Boscobel Cottage

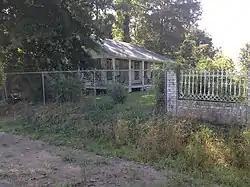

The Boscobel Cottage, in Bosco in Ouachita Parish, Louisiana, and also known as Lower Boscobel Plantation, is a historic house built in about 1820. It was listed on the National Register of Historic Places in 1979.